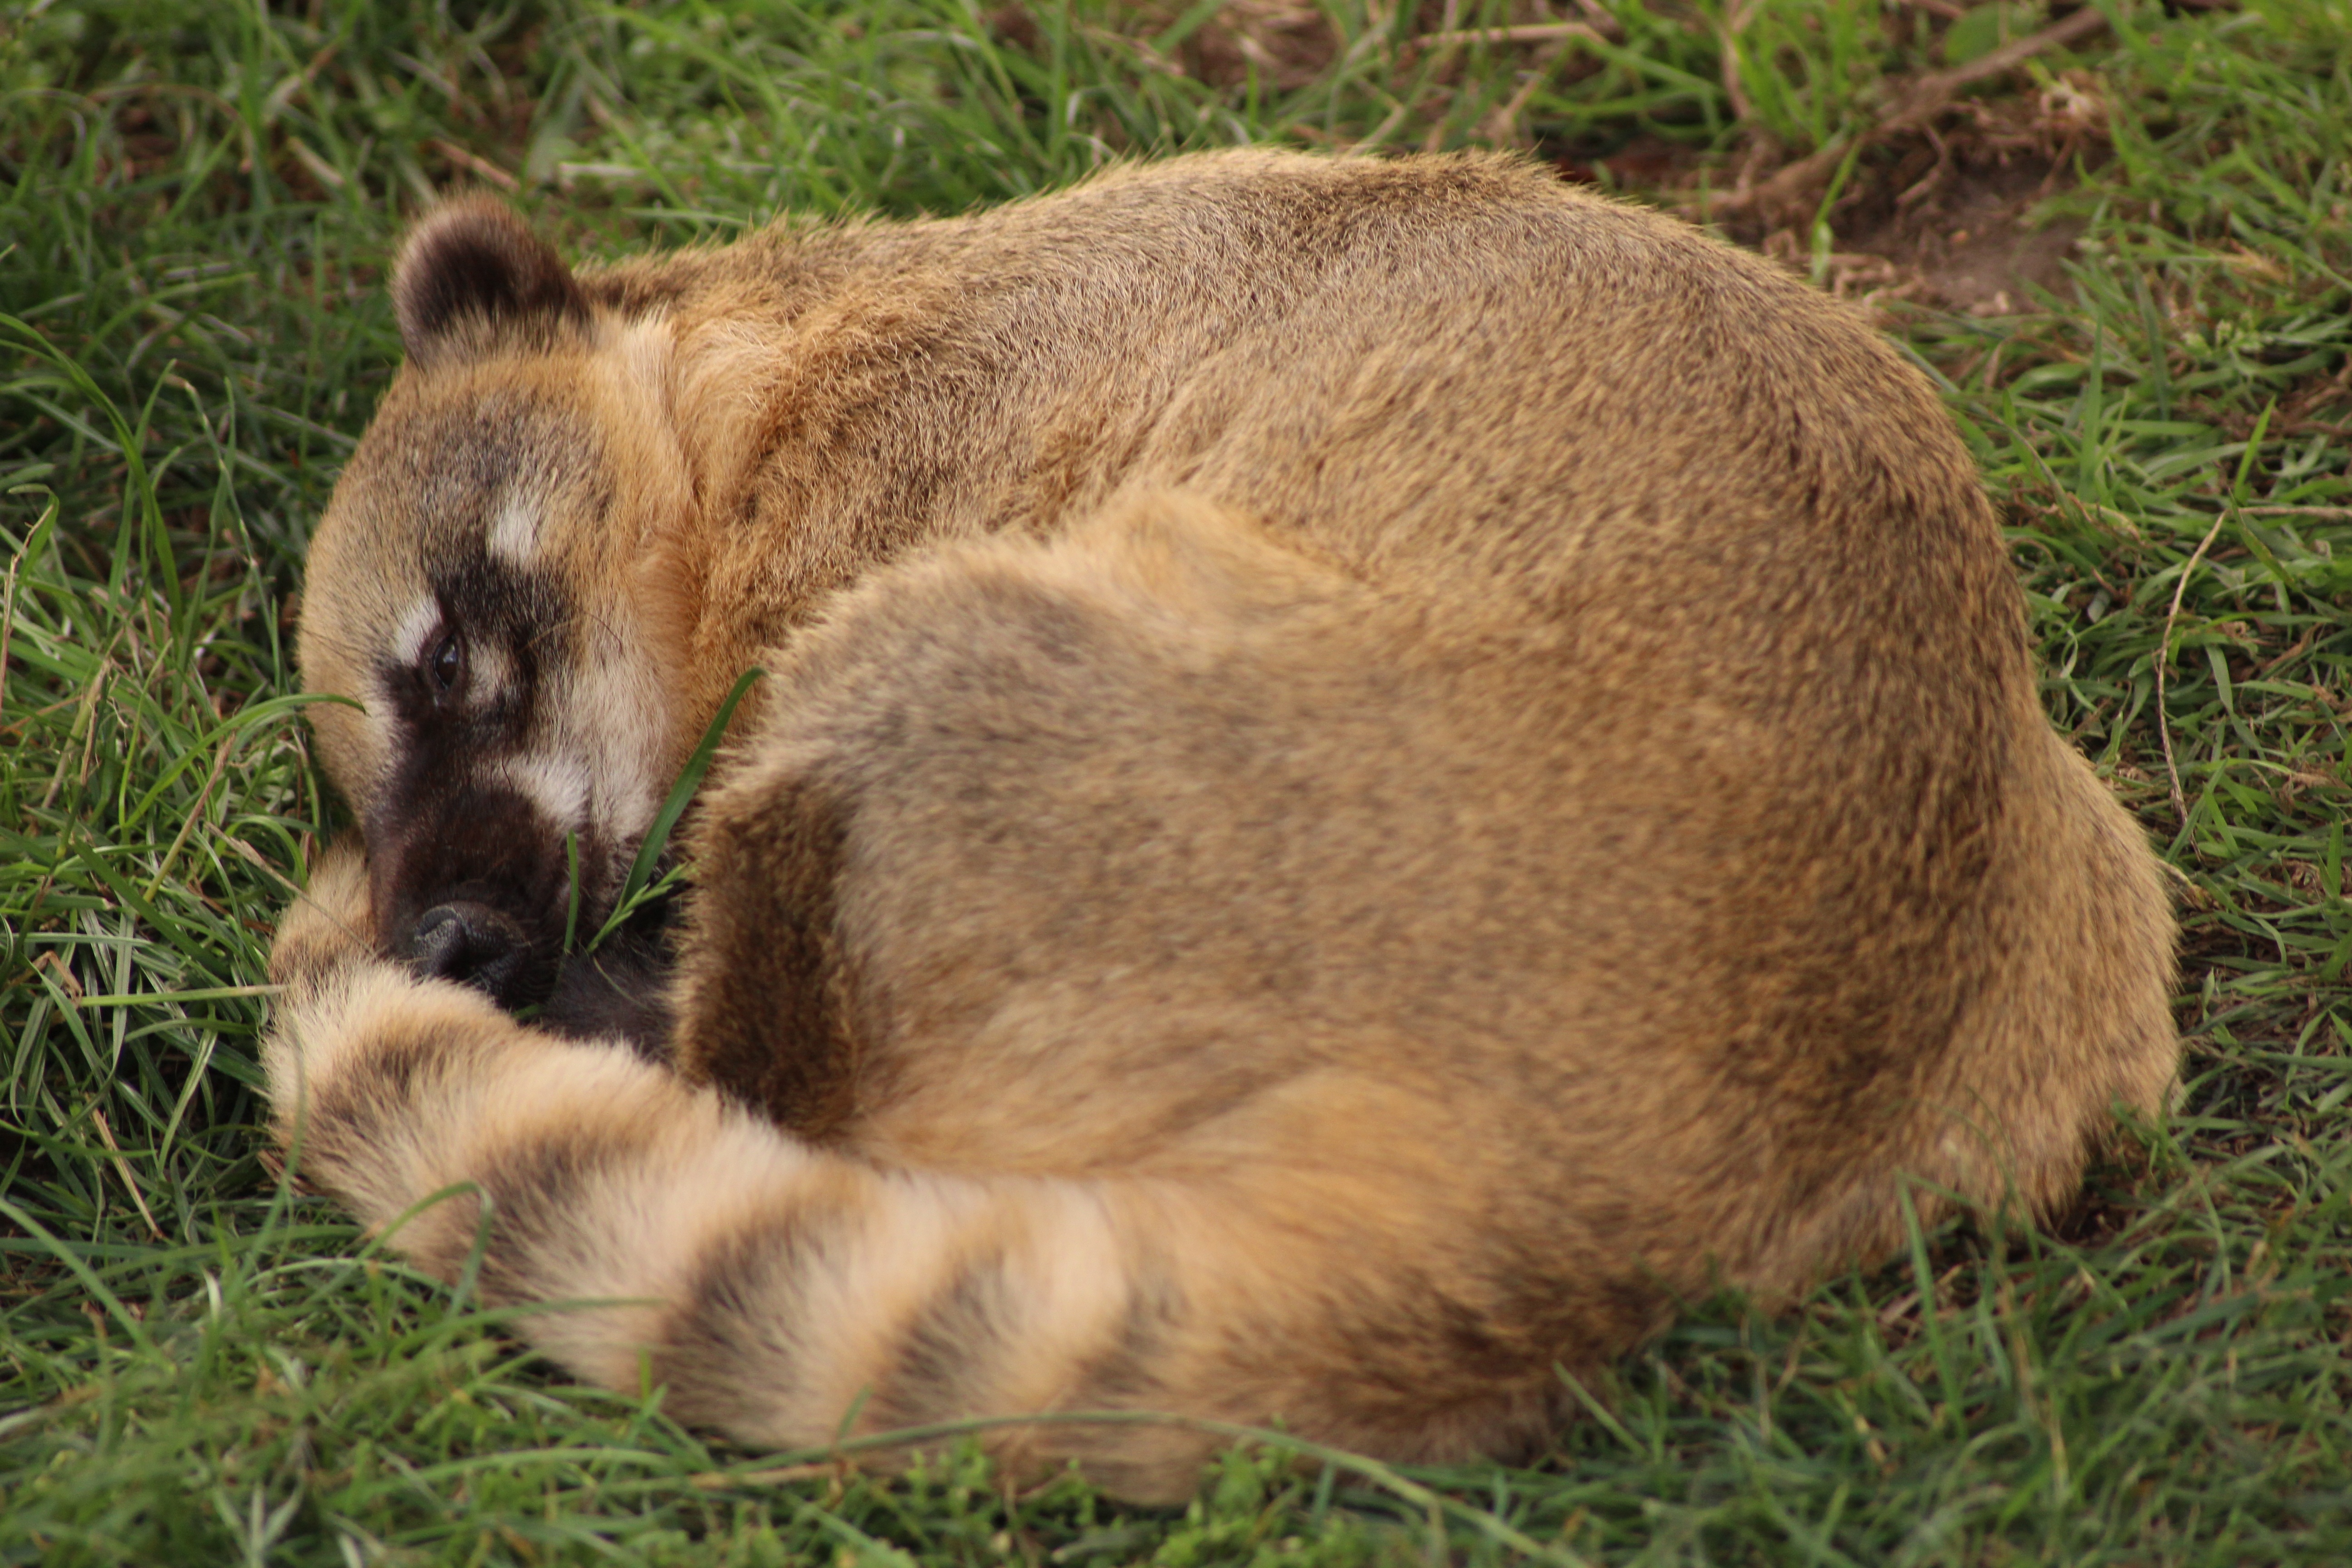
grass, animal, cute, bear, wildlife, zoo, mammal, fauna, raccoon, vertebrate, tired, safari